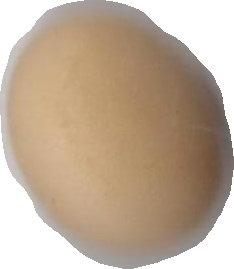
Variety: Anjasmoro